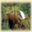
Label: deer